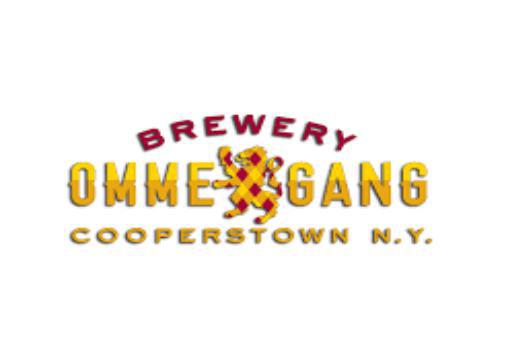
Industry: Food